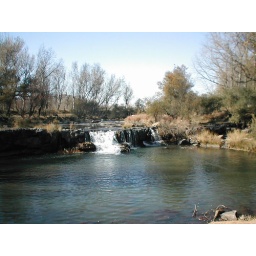
Peaceful poole near the central burg cross roads